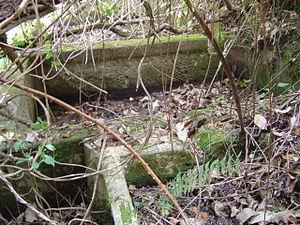
Arthez-de-Béarn est une commune française, située dans le département des Pyrénées-Atlantiques en région Nouvelle-Aquitaine.